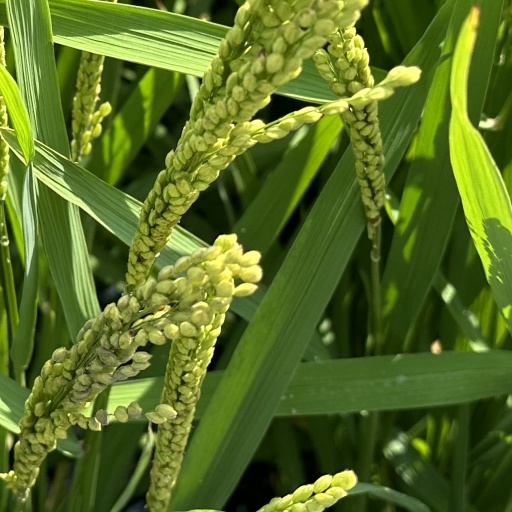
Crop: rice